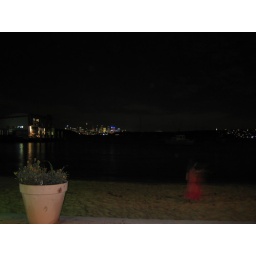
Young girl on beach with Sydney in background from Doyle's restaurant.